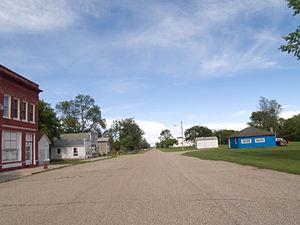
La ville américaine de Monango est située dans le comté de Dickey, dans l’État du Dakota du Nord. Lors du recensement de 2010, sa population s’élevait à 36 habitants.